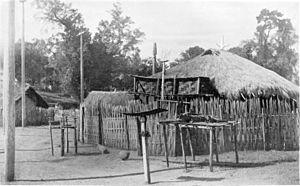
Les Karens ou Karènes, nommés Kariangs ou Yangs par les Thaïs, sont un groupe ethnique tibéto-birman de 4 à 5 millions de personnes, dont 10 % environ vivent en Thaïlande et 90 % en Birmanie. Dans ce dernier pays, ils constituent en nombre la deuxième minorité ethnique après les Shan. La junte militaire birmane a été en conflit depuis 1948 avec la guérilla karen, qui l’a accusé de nettoyage ethnique ; sa direction a signé avec le nouveau gouvernement birman de 2011 des accords de cessez-le-feu le 12 janvier 2012.